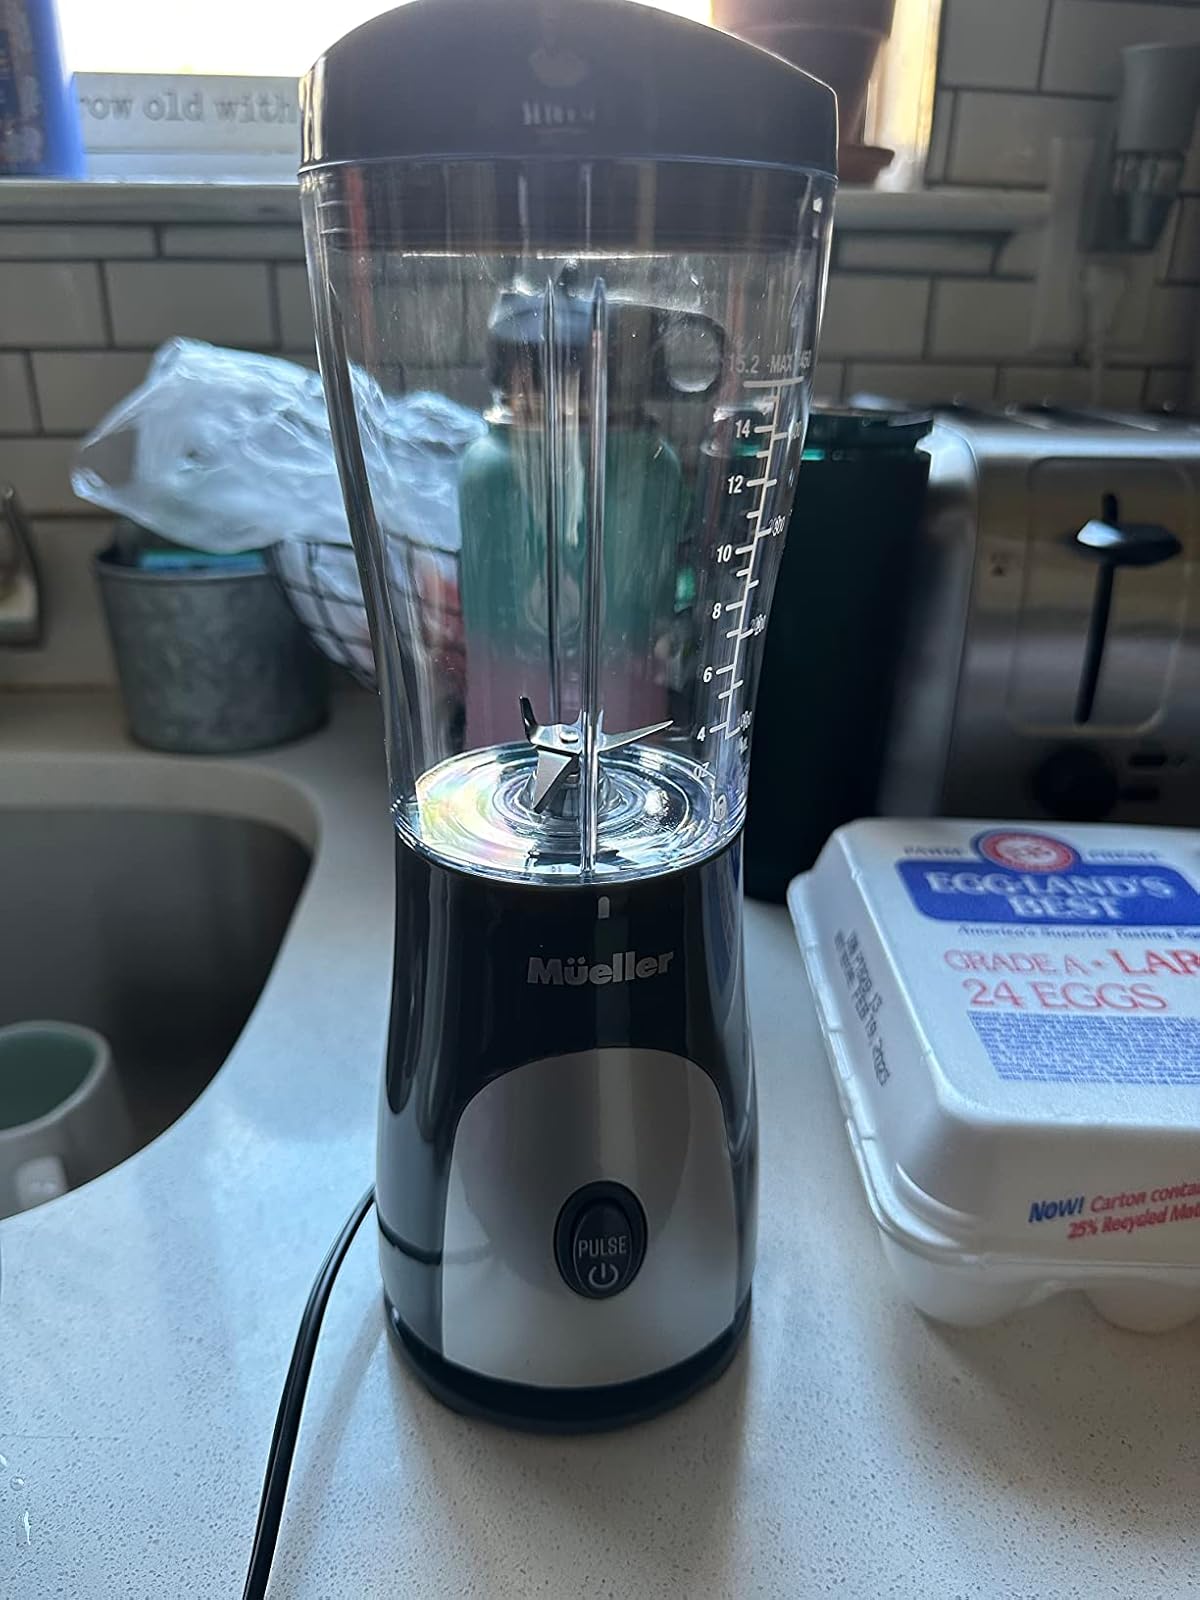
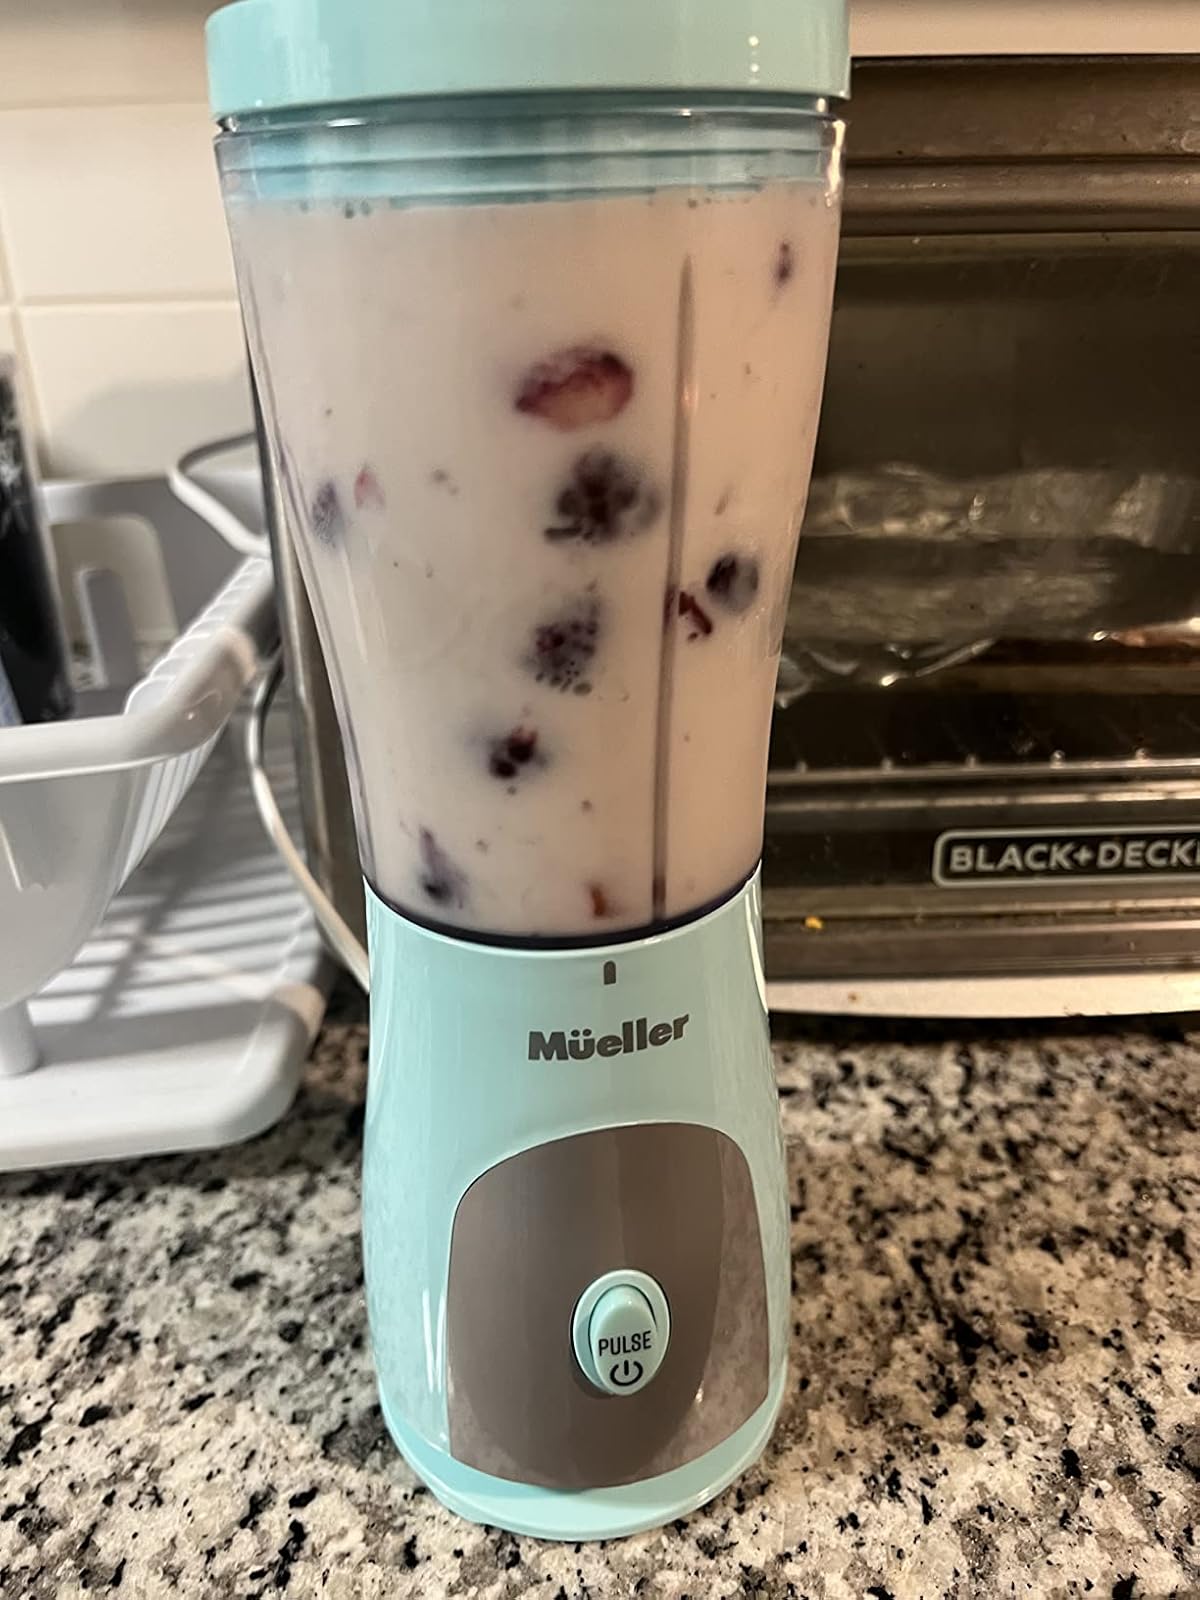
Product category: items_blender
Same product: no